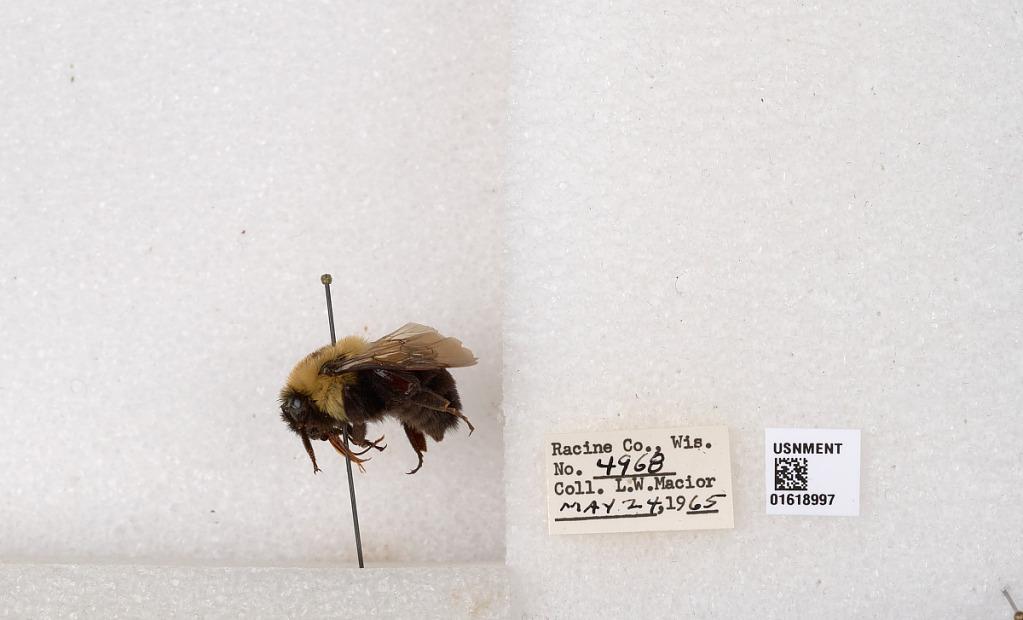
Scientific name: Bombus impatiens Cresson
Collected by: L. Macior
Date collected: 1965-5-24
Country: United States
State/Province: Wisconsin
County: Racine
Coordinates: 42.7299, -87.8123